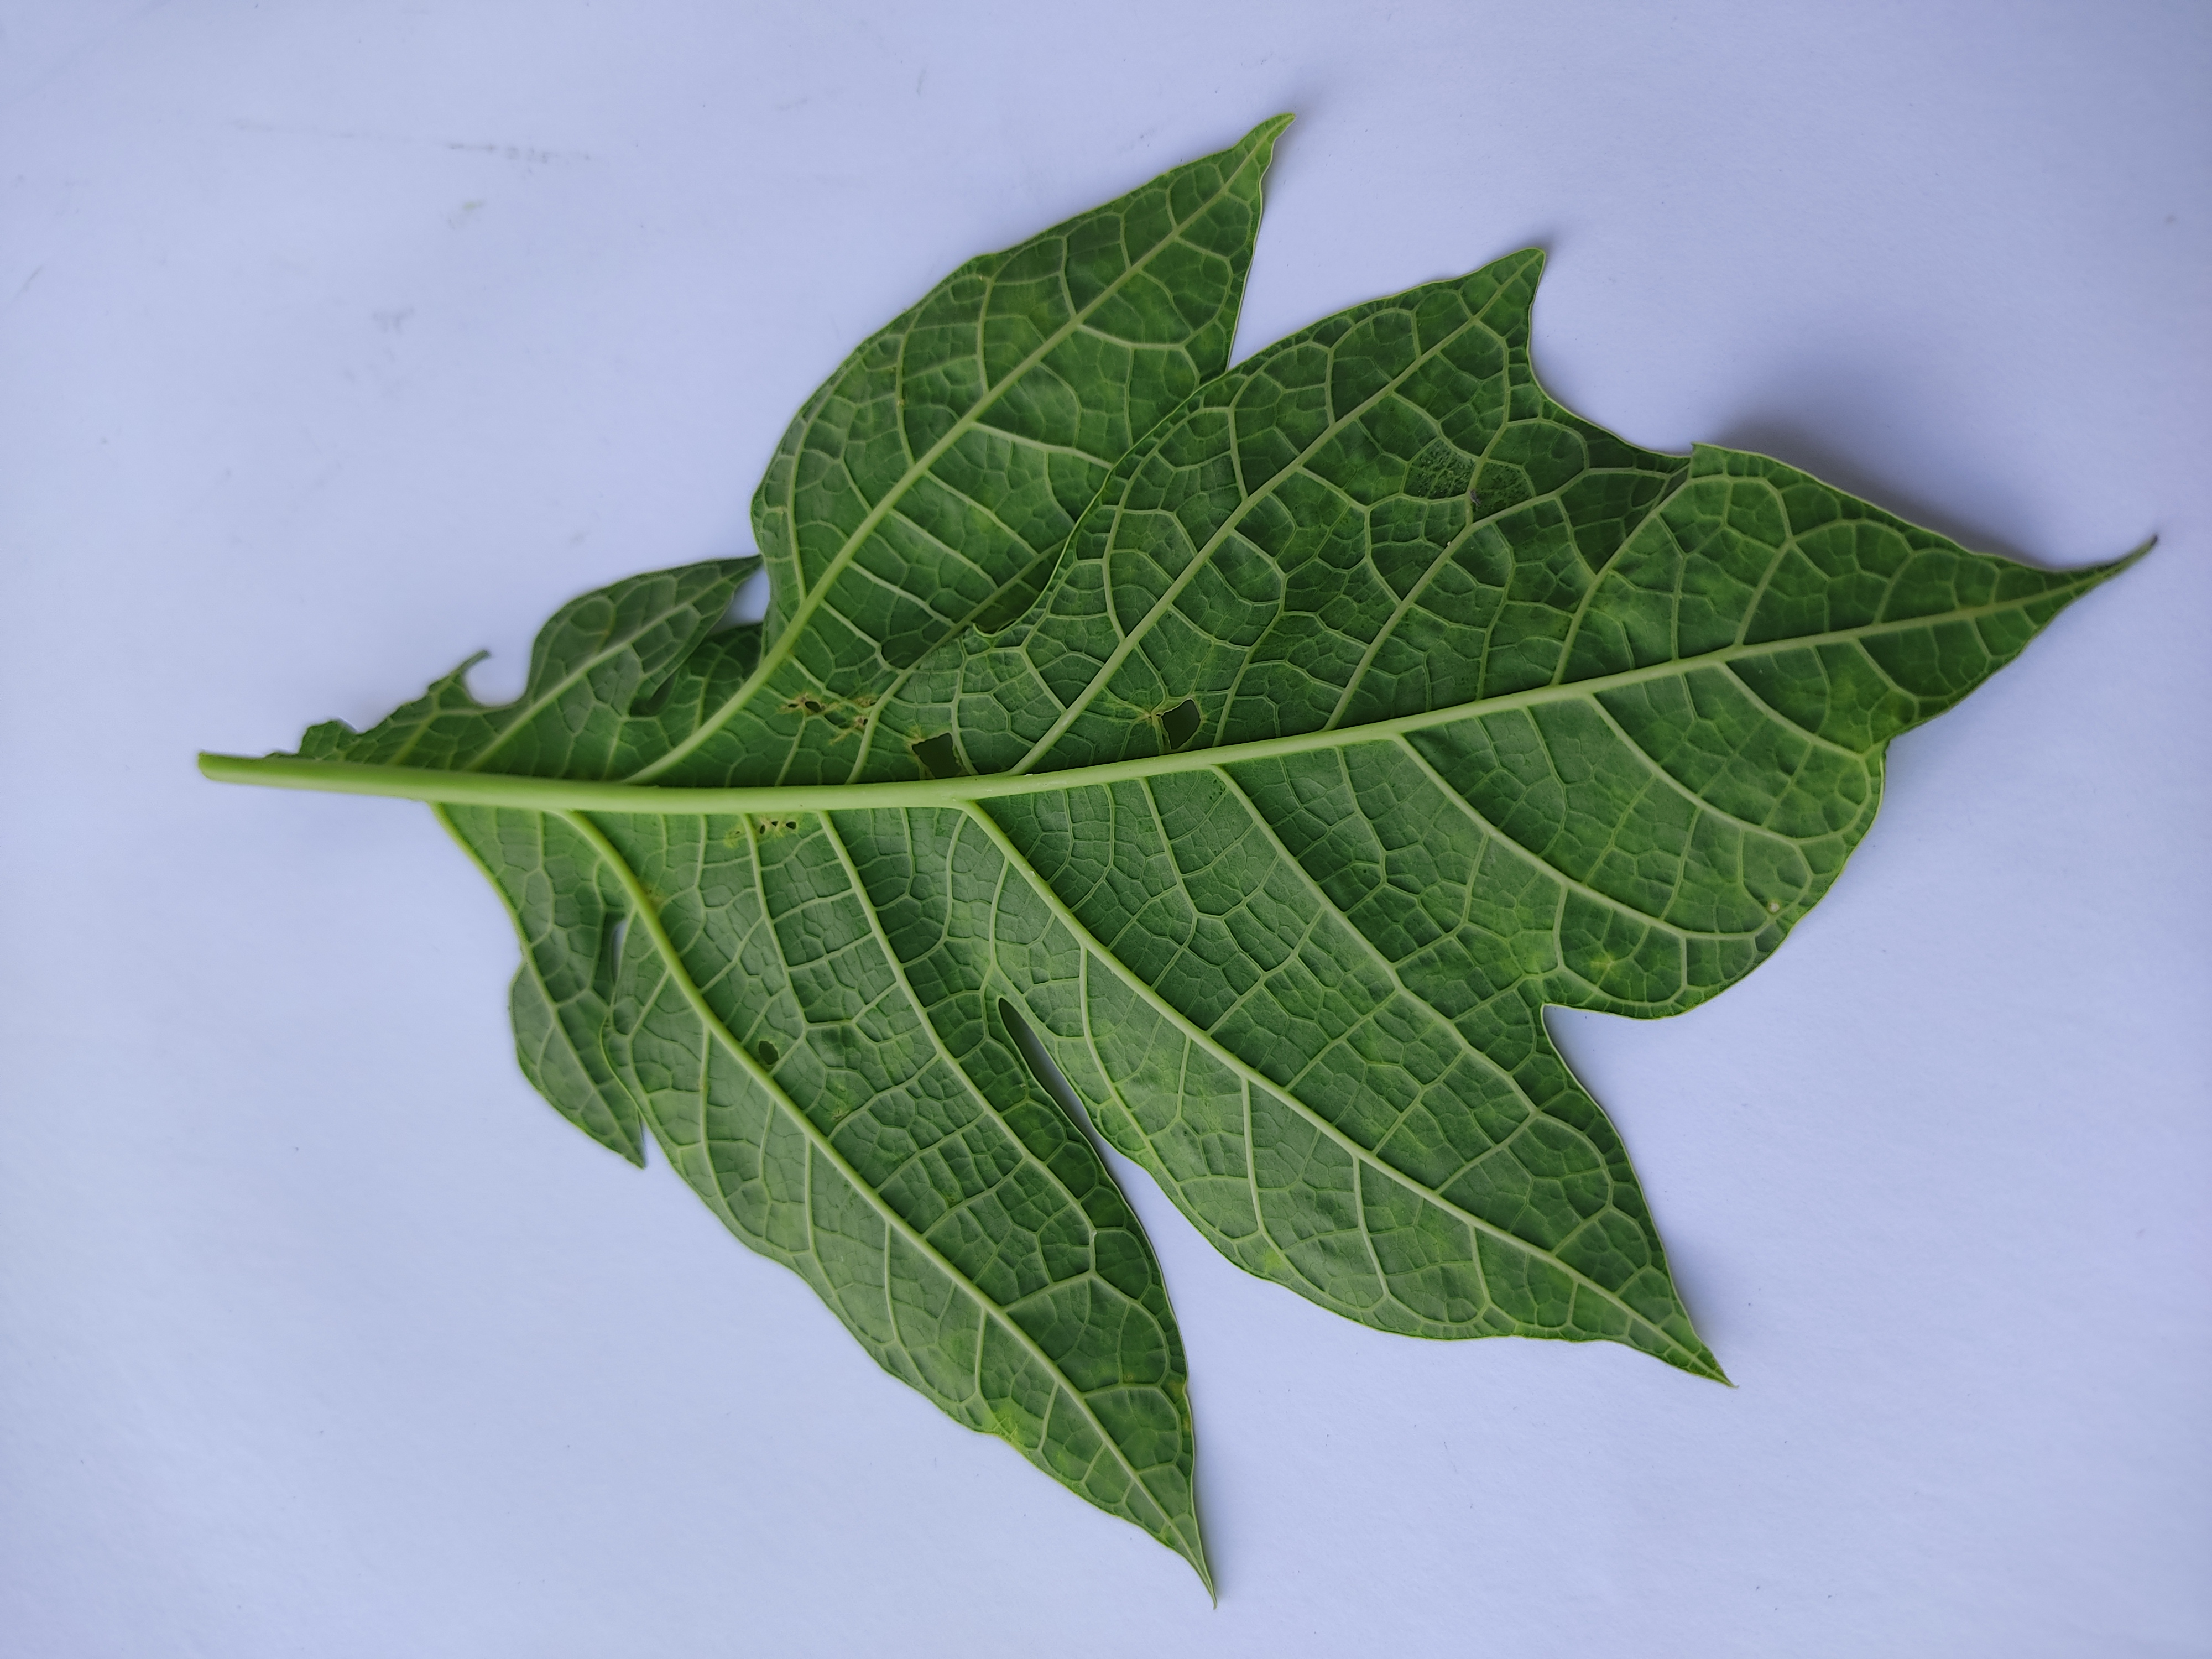
Label: Mosaic